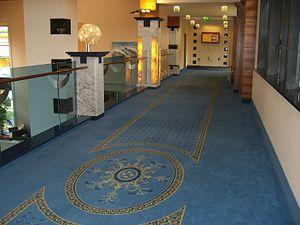
La moquette, tapis mur à mur ou tapis-plain est un revêtement de sol textile composé d’un tissu en laine, coton, soie ou fibre synthétique recouvrant généralement toute la surface d’une pièce.